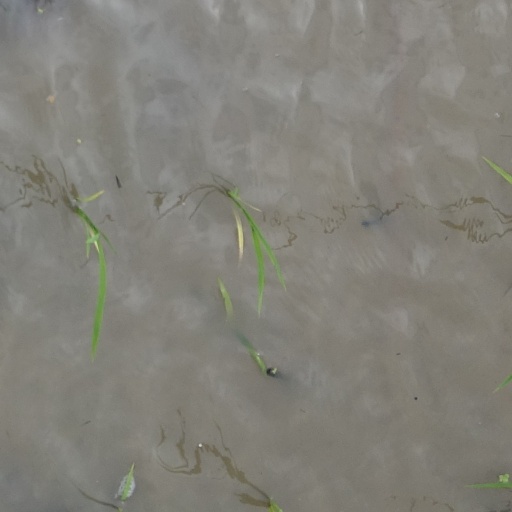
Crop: rice